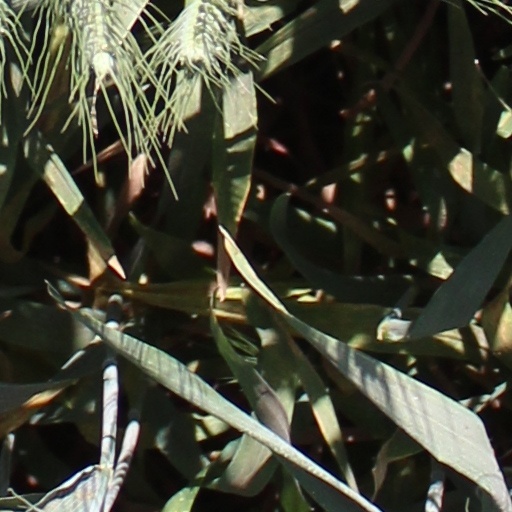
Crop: wheat